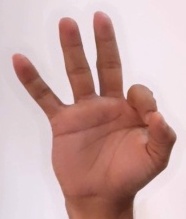
ASL sign: 9